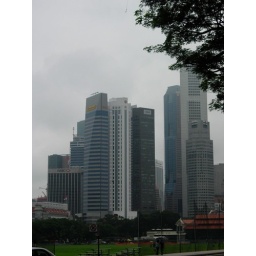
The green pitch in the front is the cricket ground, and in the back one of the highrise building sections of the city.